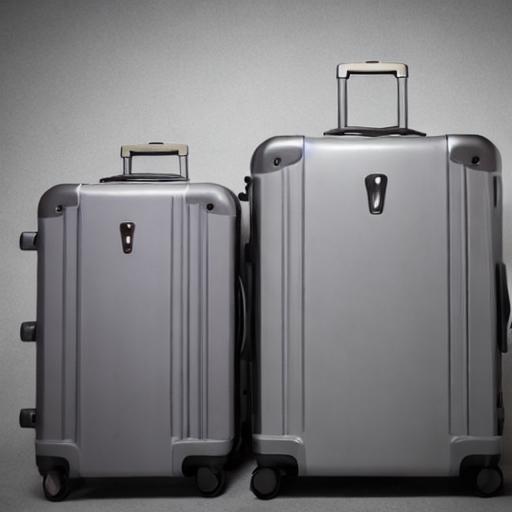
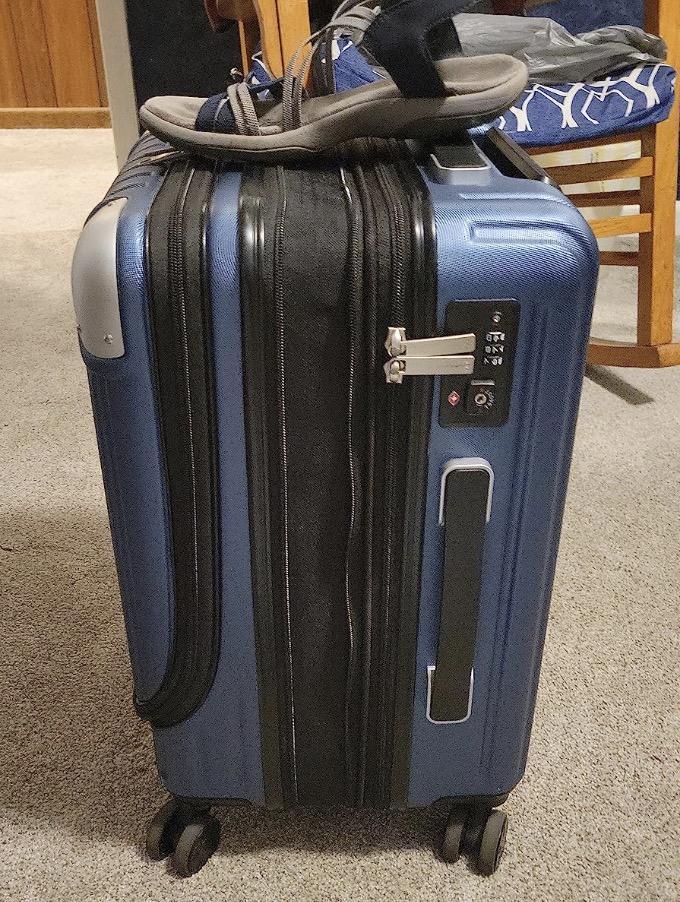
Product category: items_tea
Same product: no